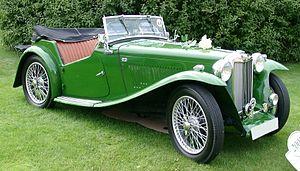
La MG série T est une gamme de voitures de sport ouvertes 2 places à carrosserie sur châssis ayant très peu de protection contre les intempéries, qui furent produites par la marque MG de 1936 à 1955. La série comprenait les modèles MG TA, MG TB, MG TC, MG TD et MG TF Midget. La dernière de ces modèles, la TF, sera remplacée par la MGA.